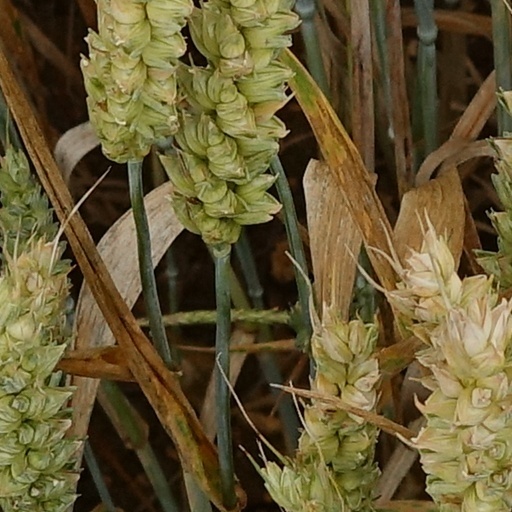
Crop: wheat